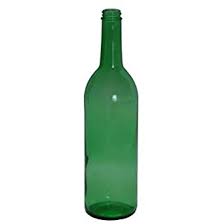
Waste category: glass